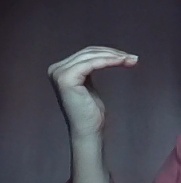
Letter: haa